Qaymariyya

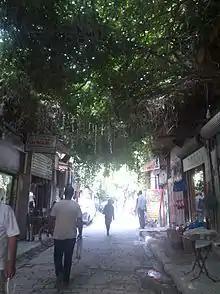

Al-Qaymariyya is a quarter of the Old City of Damascus. It is located in the center of the Old City, bordering the eastern wall of the Umayyad Mosque. It had a population of 4,034 in the 2004 census.